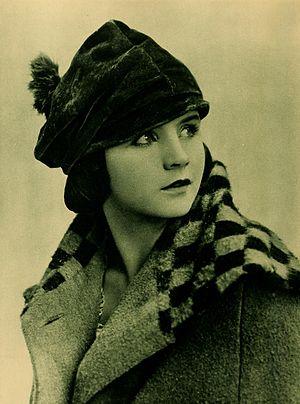
Mary Hay est une danseuse américaine, une actrice de comédie musicale et du cinéma muet, une dramaturge et une Ziegfeld Girl, active au cours de la décennie connue sous le nom des Roaring Twenties.